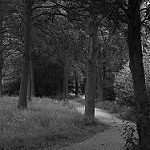
Label: B & W